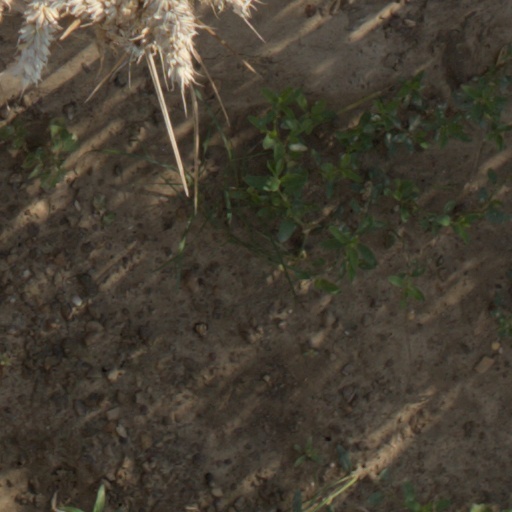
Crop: wheat